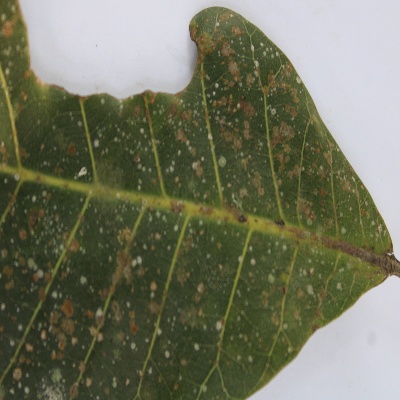
Crop: Cashew
Condition: red rust